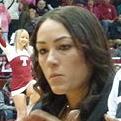
Age: 46